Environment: real
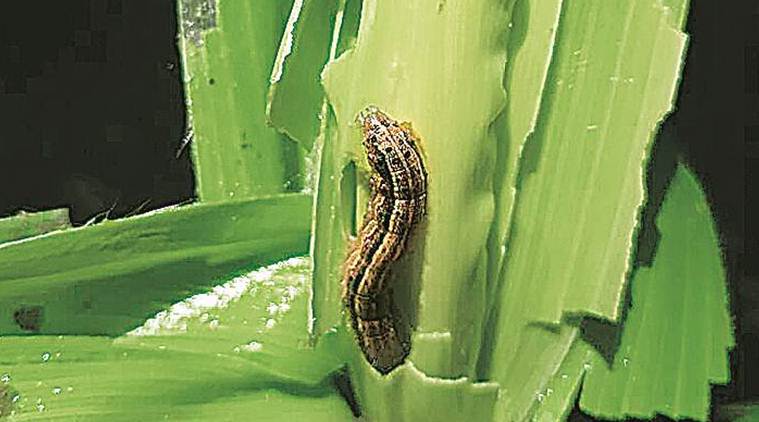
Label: fall_armyworm